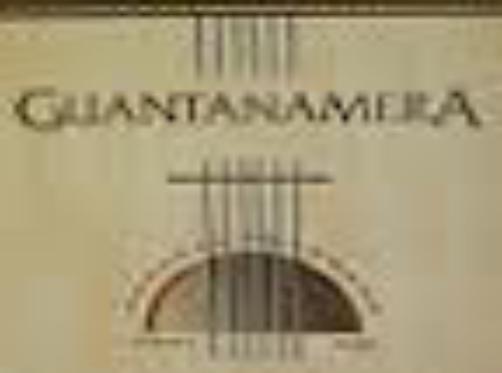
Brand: Guantanamera
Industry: Necessities